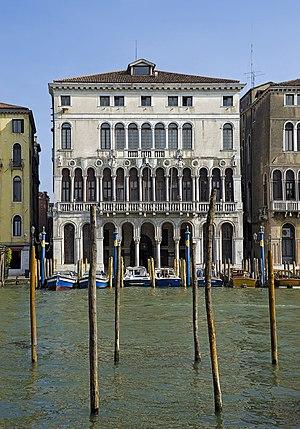
Les Loredan est une famille patricienne de Venise, originaire de Loreo.
Ca' Loredan est un palais vénitien, situé dans le sestiere San Marco le long du Grand Canal, à proximité du Pont du Rialto. Avec son annexe Ca' Farsetti, il abrite actuellement la mairie de la cité.
Le Grand Canal est la principale artère maritime qui traverse Venise, en Italie.